Frank Caliendo

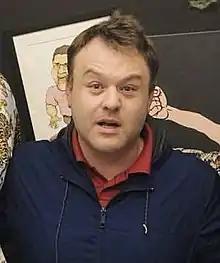
Caliendo in 2019

Frank Caliendo Jr. (born January 19, 1974) is an American comedian, actor, and impressionist best known for his impersonations on the Fox Network television series "MADtv" as well as being the in-house prognosticator for "Fox NFL Sunday". In 2007 and 2008, he performed impersonations on his own show, "Frank TV", which aired on TBS.